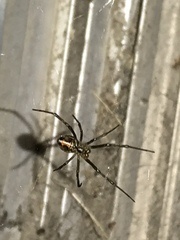
Species: Lactrodectus_hesperus